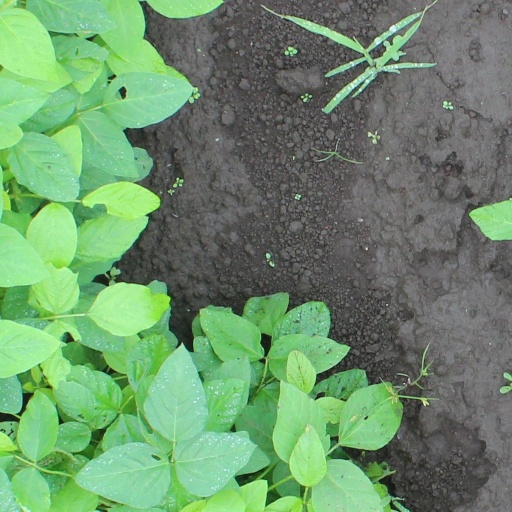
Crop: soybean